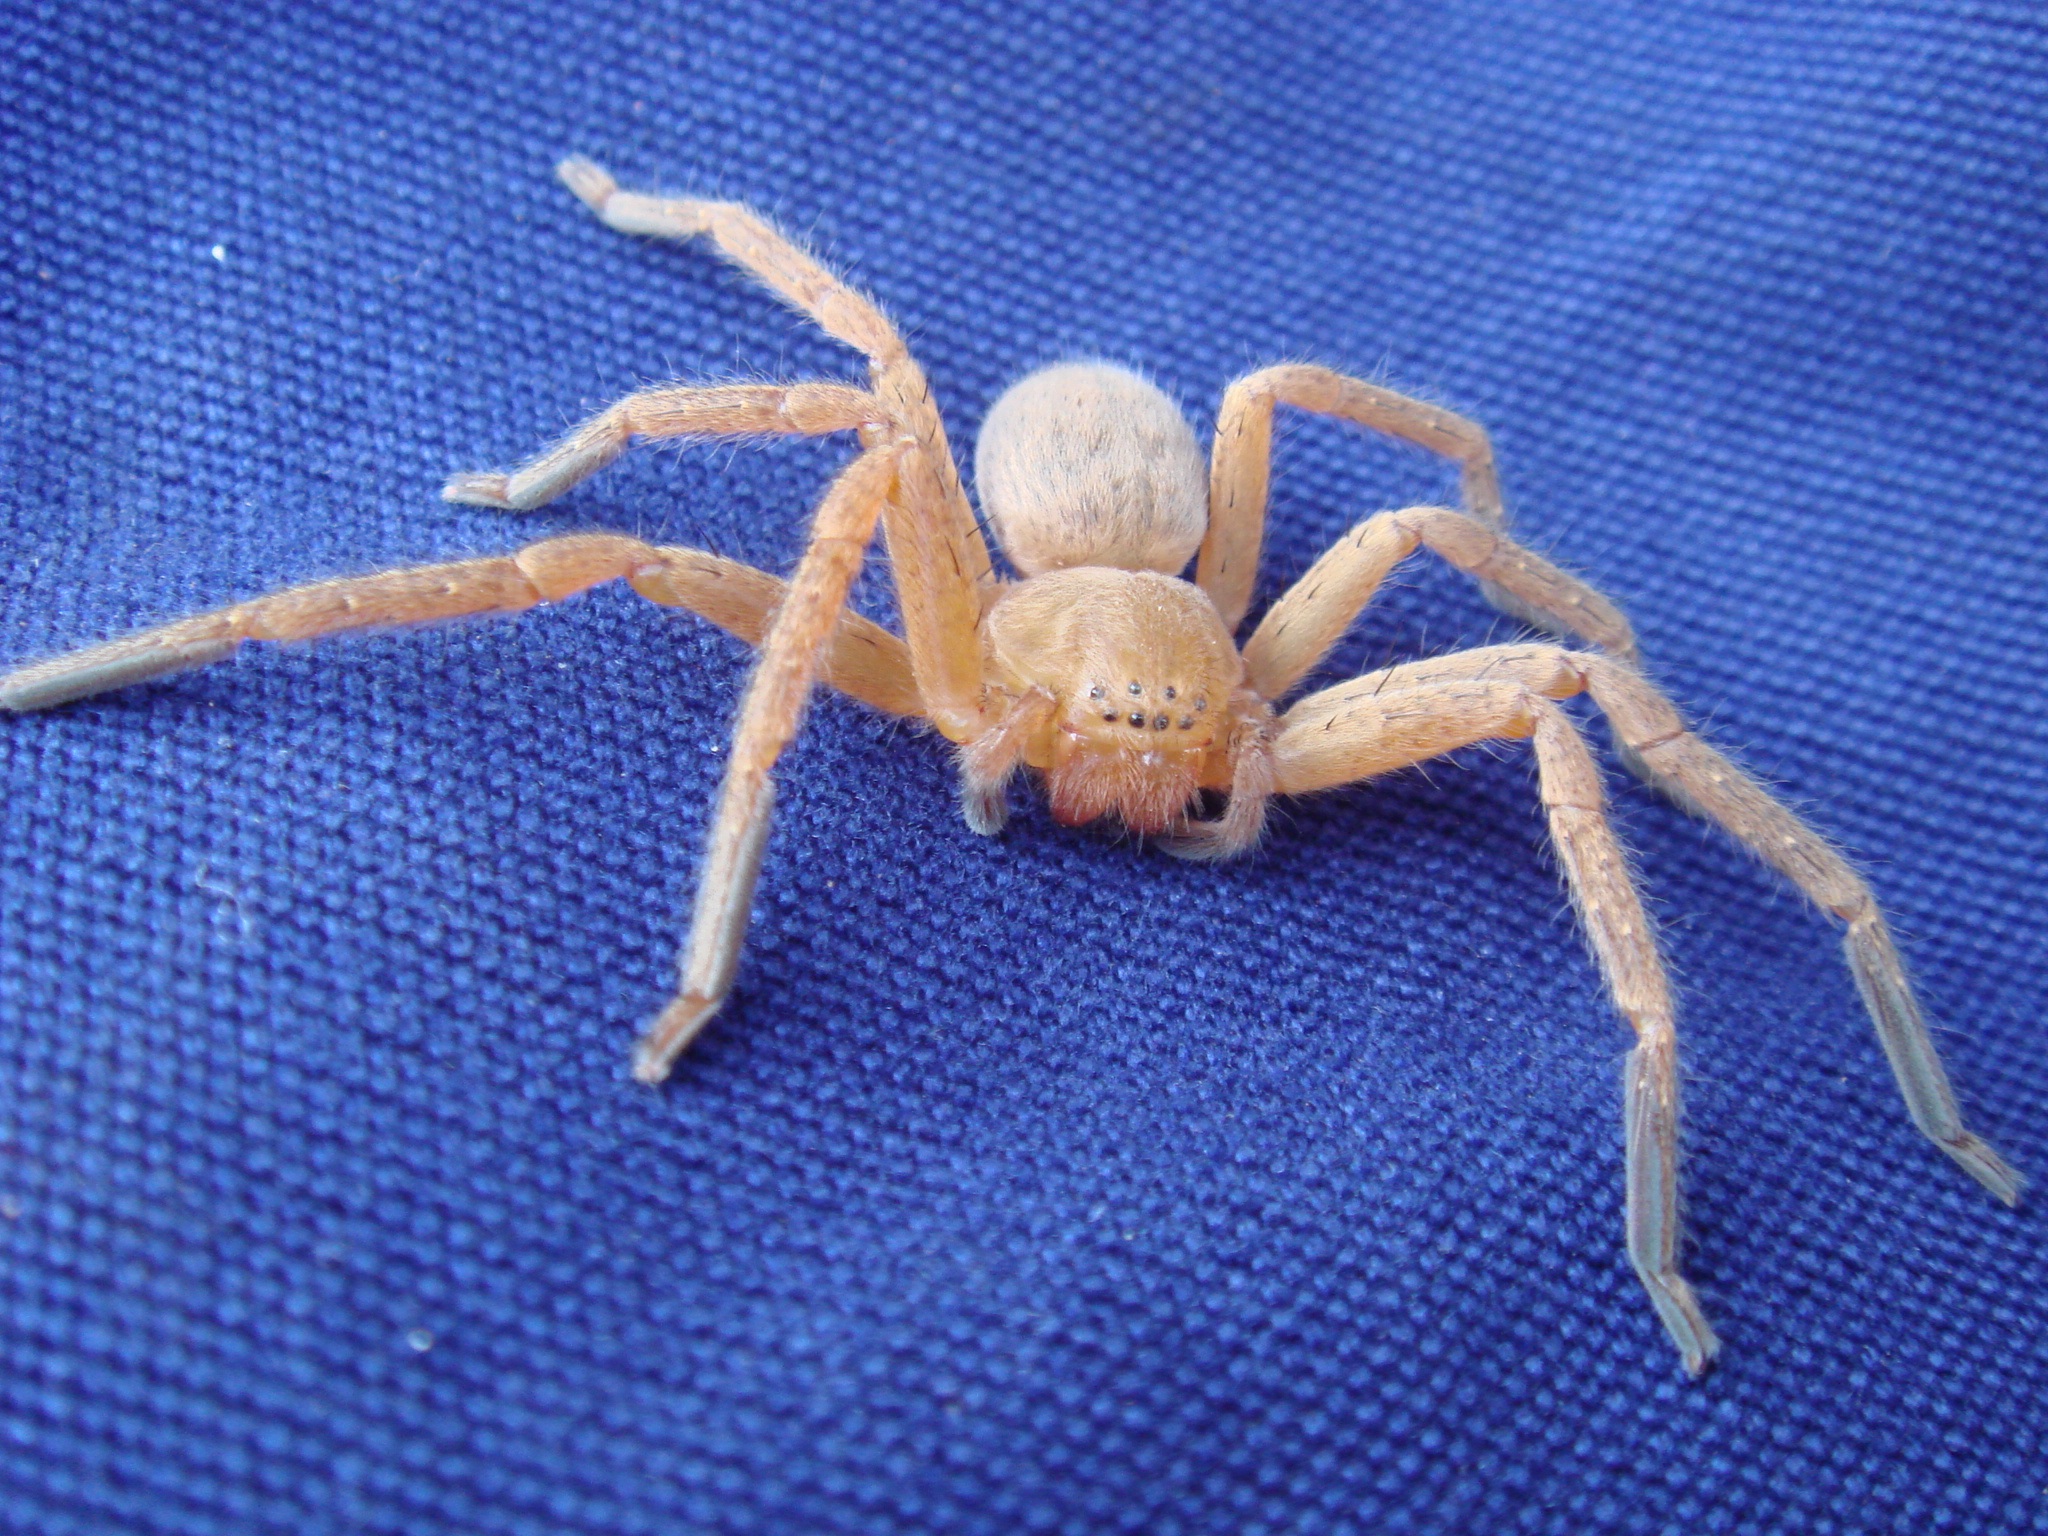
white, blue, fauna, invertebrate, crawling, spider, arachnid, macro photography, arthropod, araneus, eight legs, orb weaver spider